Big Daddy Weave

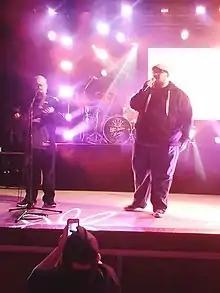
Big Daddy Weave in concert (2013). Mike Weaver (right), Jay Weaver (left).

Big Daddy Weave is an American contemporary Christian band from Mobile, Alabama. Formed in 1998, the band is composed of Mike Weaver, Joe Shirk, Jeremy Redmon, Brian Beihl, and Raul Alfonso. Since 2021, they have been signed to Curb Records.